The Victim of Prejudice

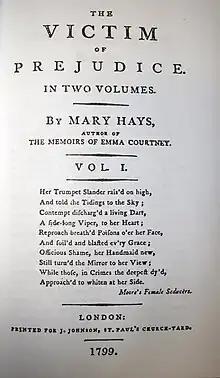

The Victim of Prejudice was published in 1799 and is the second novel written by author Mary Hays. The novel’s main character is Mary Raymond and follows her throughout her life to show the trials and tribulations that she is forced to face because of her “rank” in society. Not only because she is the illegitimate child of a prostitute and murderer, but also because she is a woman. She is taken in and kept safe by Mr. Raymond on his estate, but that could only last for so long. As she ventures from the Edenic safety of the estate and as she grows older, Mary seems to be haunted by Sir Peter Osborne who continuously appears in her life at her most vulnerable moments. Osborne eventually rapes Mary, but regardless of his violation, Mary maintains that her “virtue” is in her mind and not her body. Whatever she believed personally, she ultimately comes to see how the social structures and laws that surrounded her dictated her “virtue” and her fate from the moment she was born.